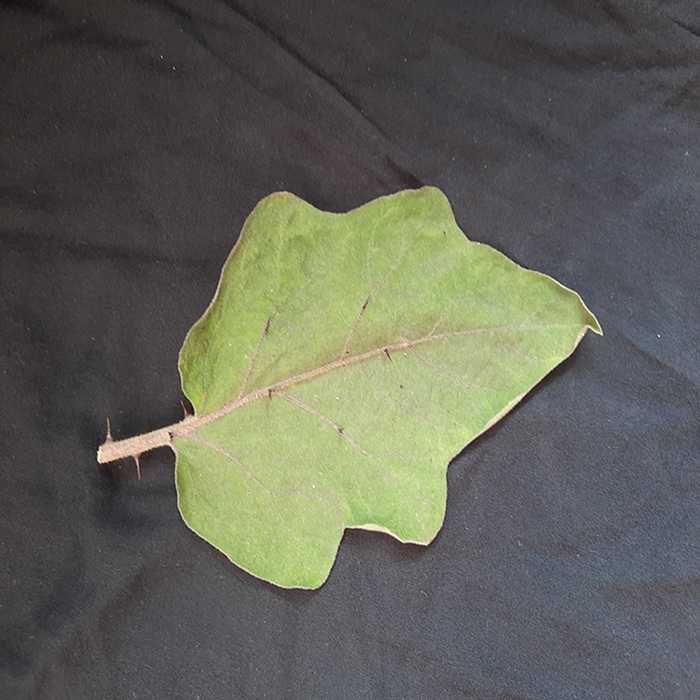
Plant: Eggplant
Label: Eggplant fresh leaf